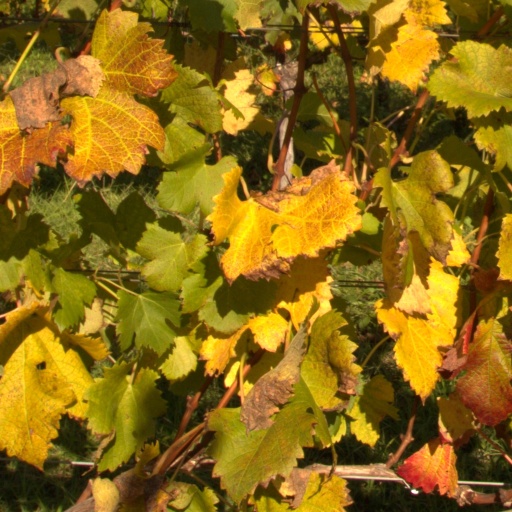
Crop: grape